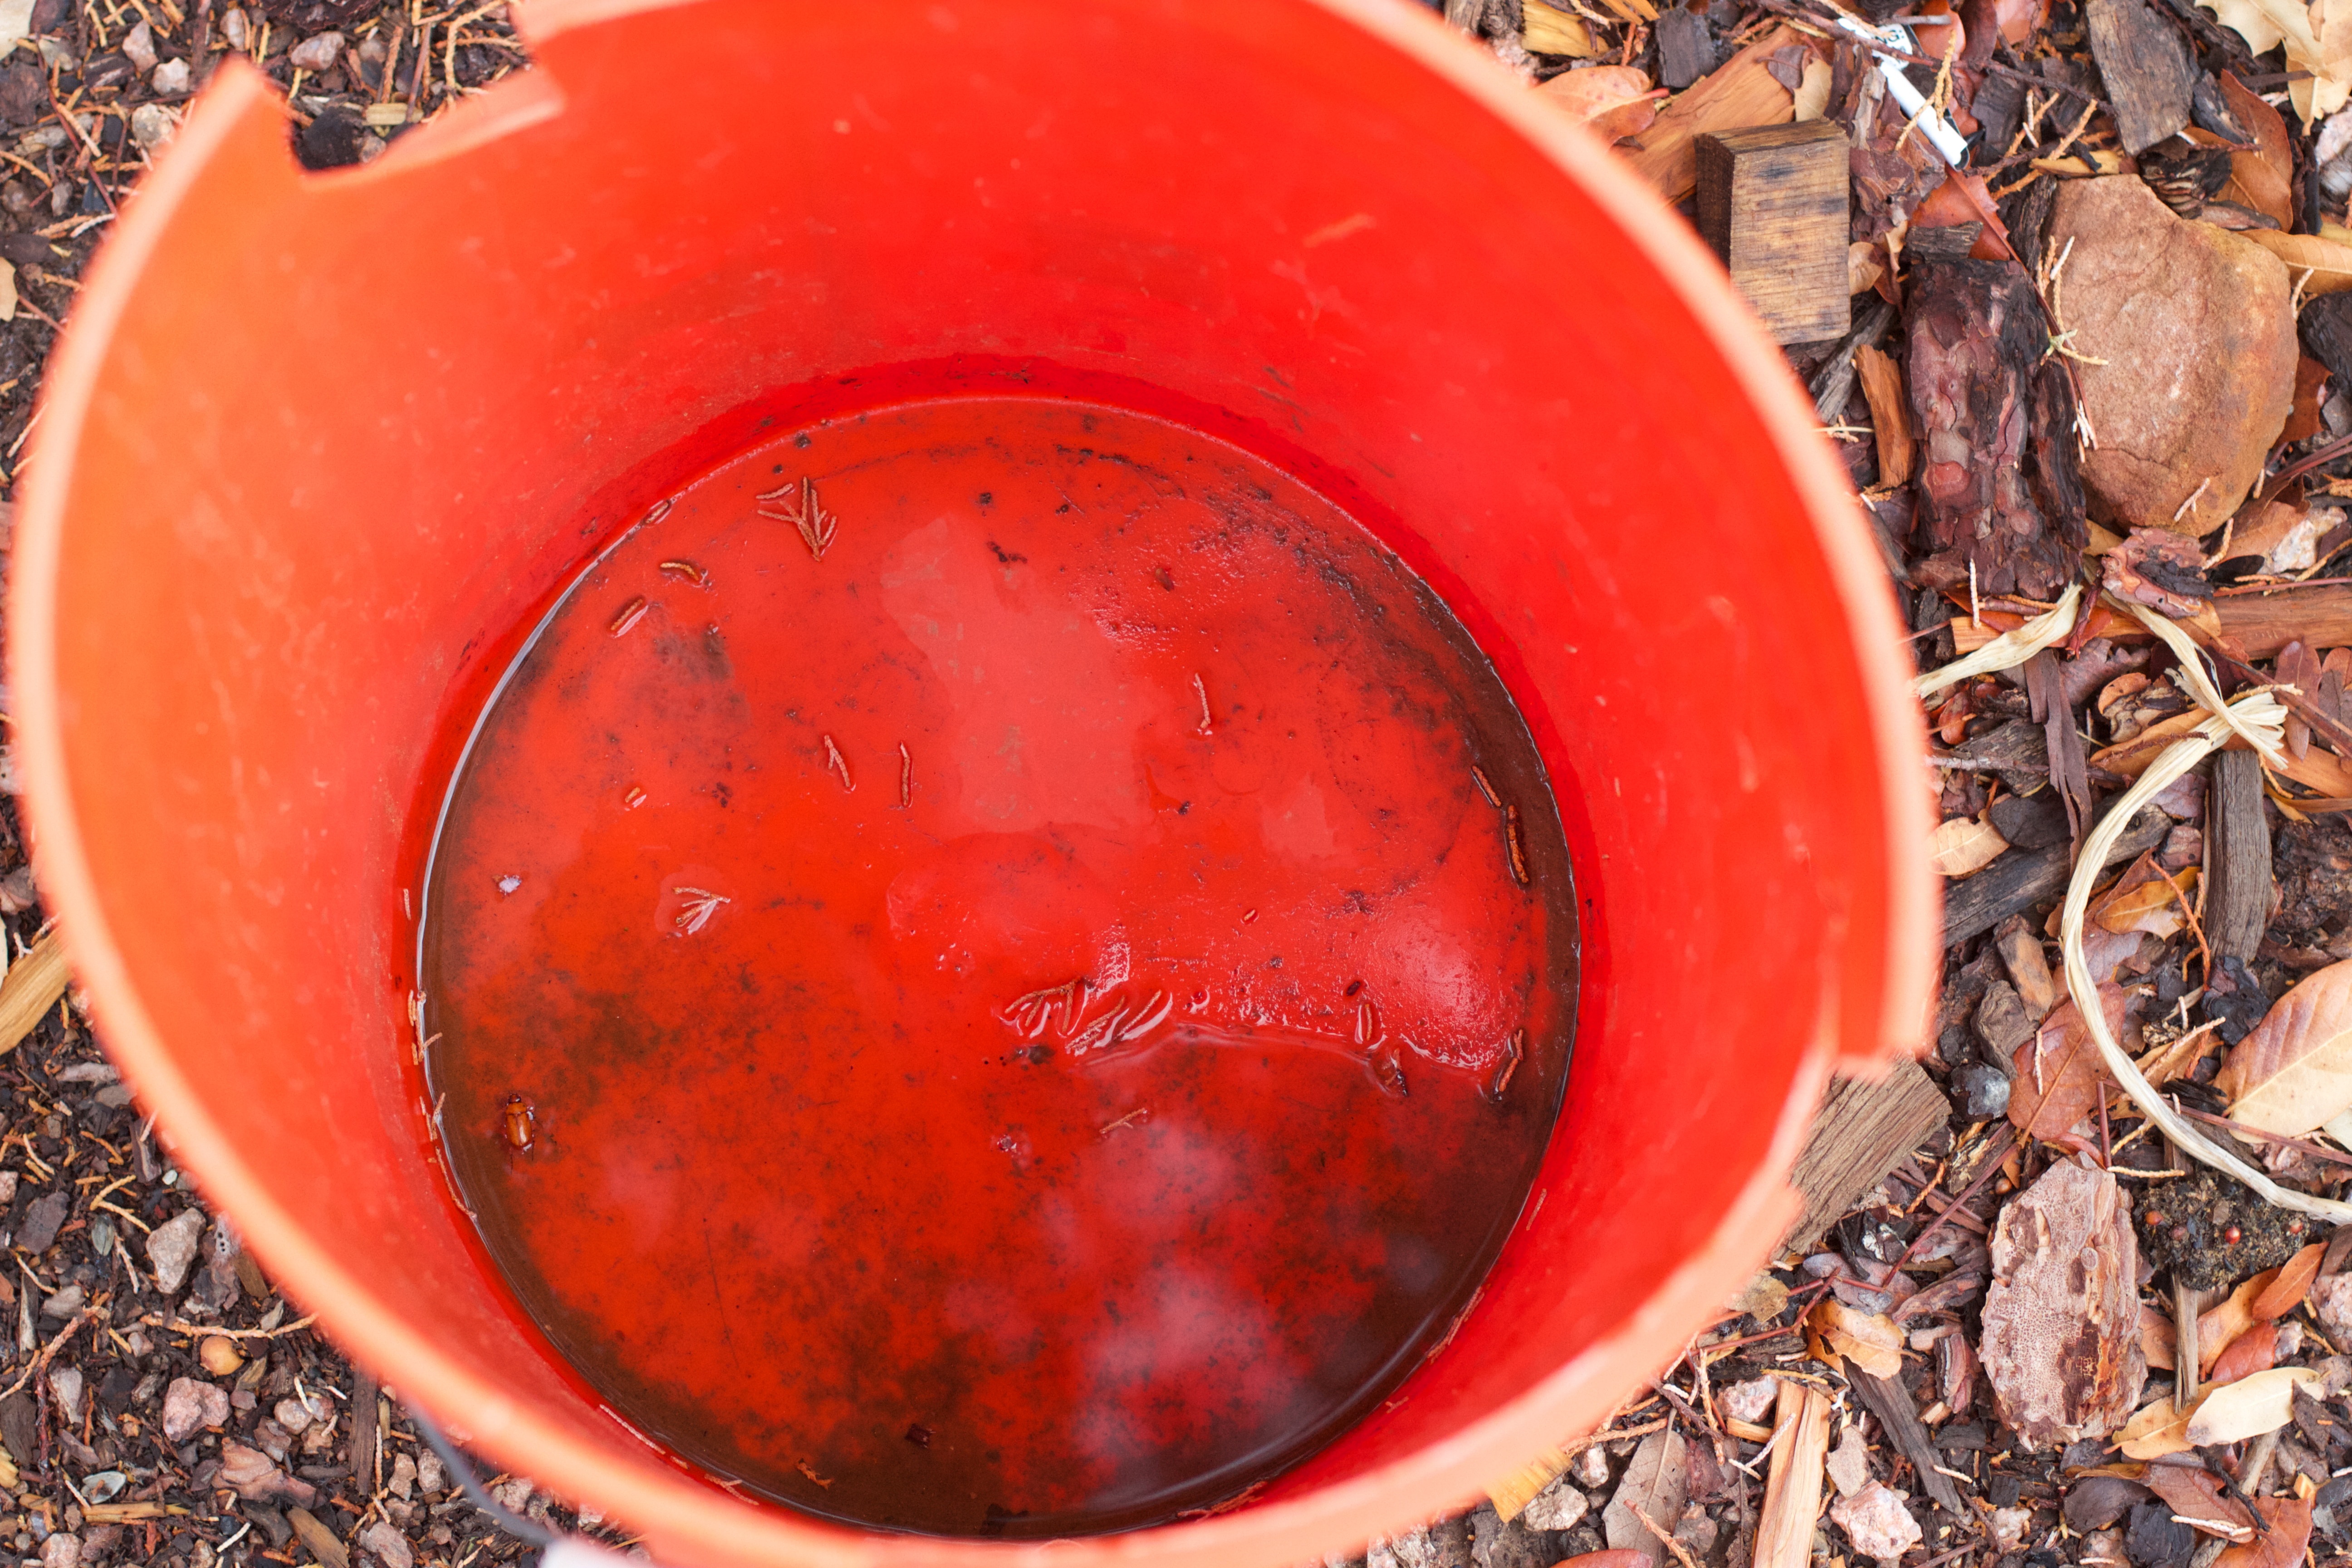
plant, fruit, red, produce, man made object